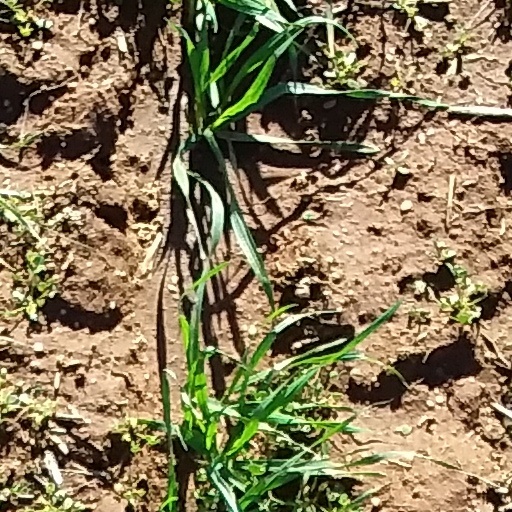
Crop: wheat